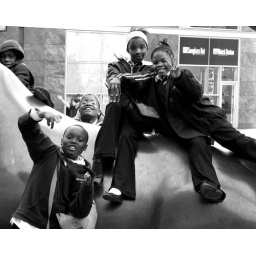
Bull posing in black and white #1 [Birmingham]